Cement (film)

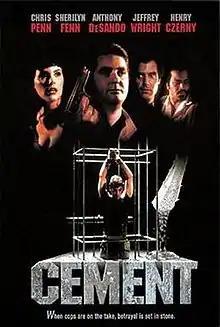
DVD cover

Cement is a 2000 American thriller crime drama film directed by Adrian Pasdar and written by Justin Monjo. The film was shot in Los Angeles, California and was Pasdar's first film as director.